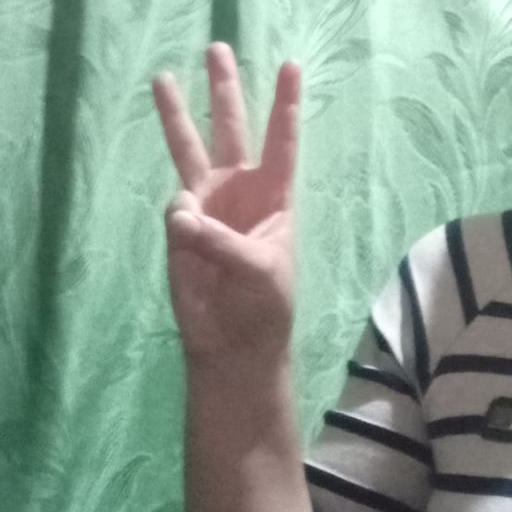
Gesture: three